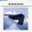
Label: airplane